Tibet national football team

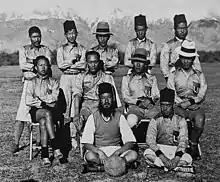
The first Tibet team,

The first international game against a non-Asian team was versus Greenland, which took place in Denmark. The team was followed by a documentary film crew during the process of forming the team, practicing, playing the match, and events in between. The documentary was titled 'The Forbidden Team'. To form the team, a selective tournament was held in Dehradun, India, featuring all the various Tibetan football teams around India.